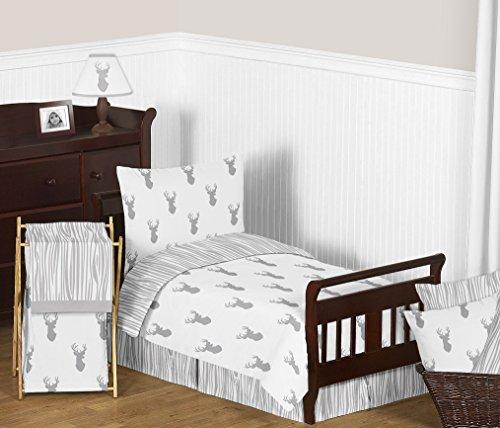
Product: Sweet Jojo Designs Baby Children Kids Clothes Laundry Hamper for Grey and White Woodland Deer Bedding Set
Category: Baby Products | Nursery | Furniture | Storage & Organization | Hampers
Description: Great Condition.
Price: $40.47